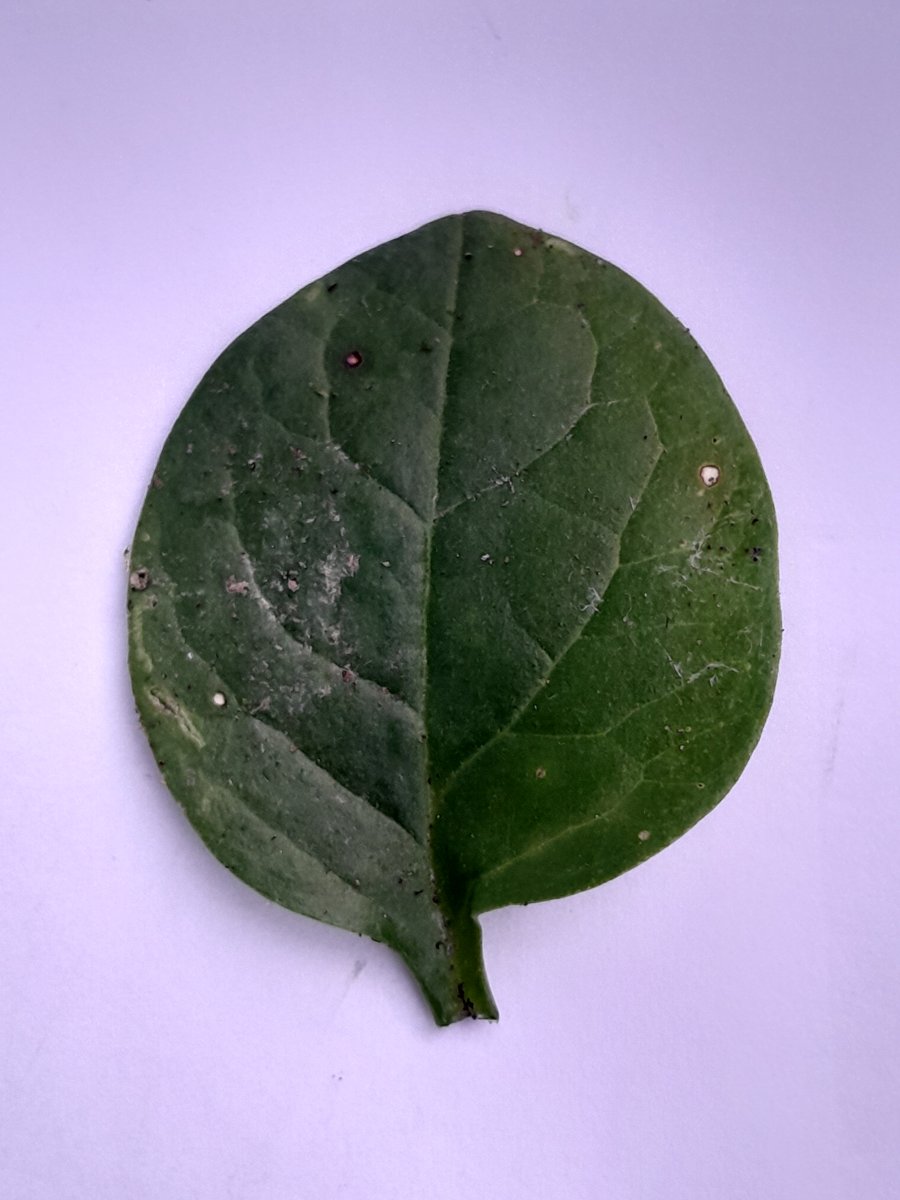
Label: Bacterial-Spot